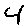
Label: 4